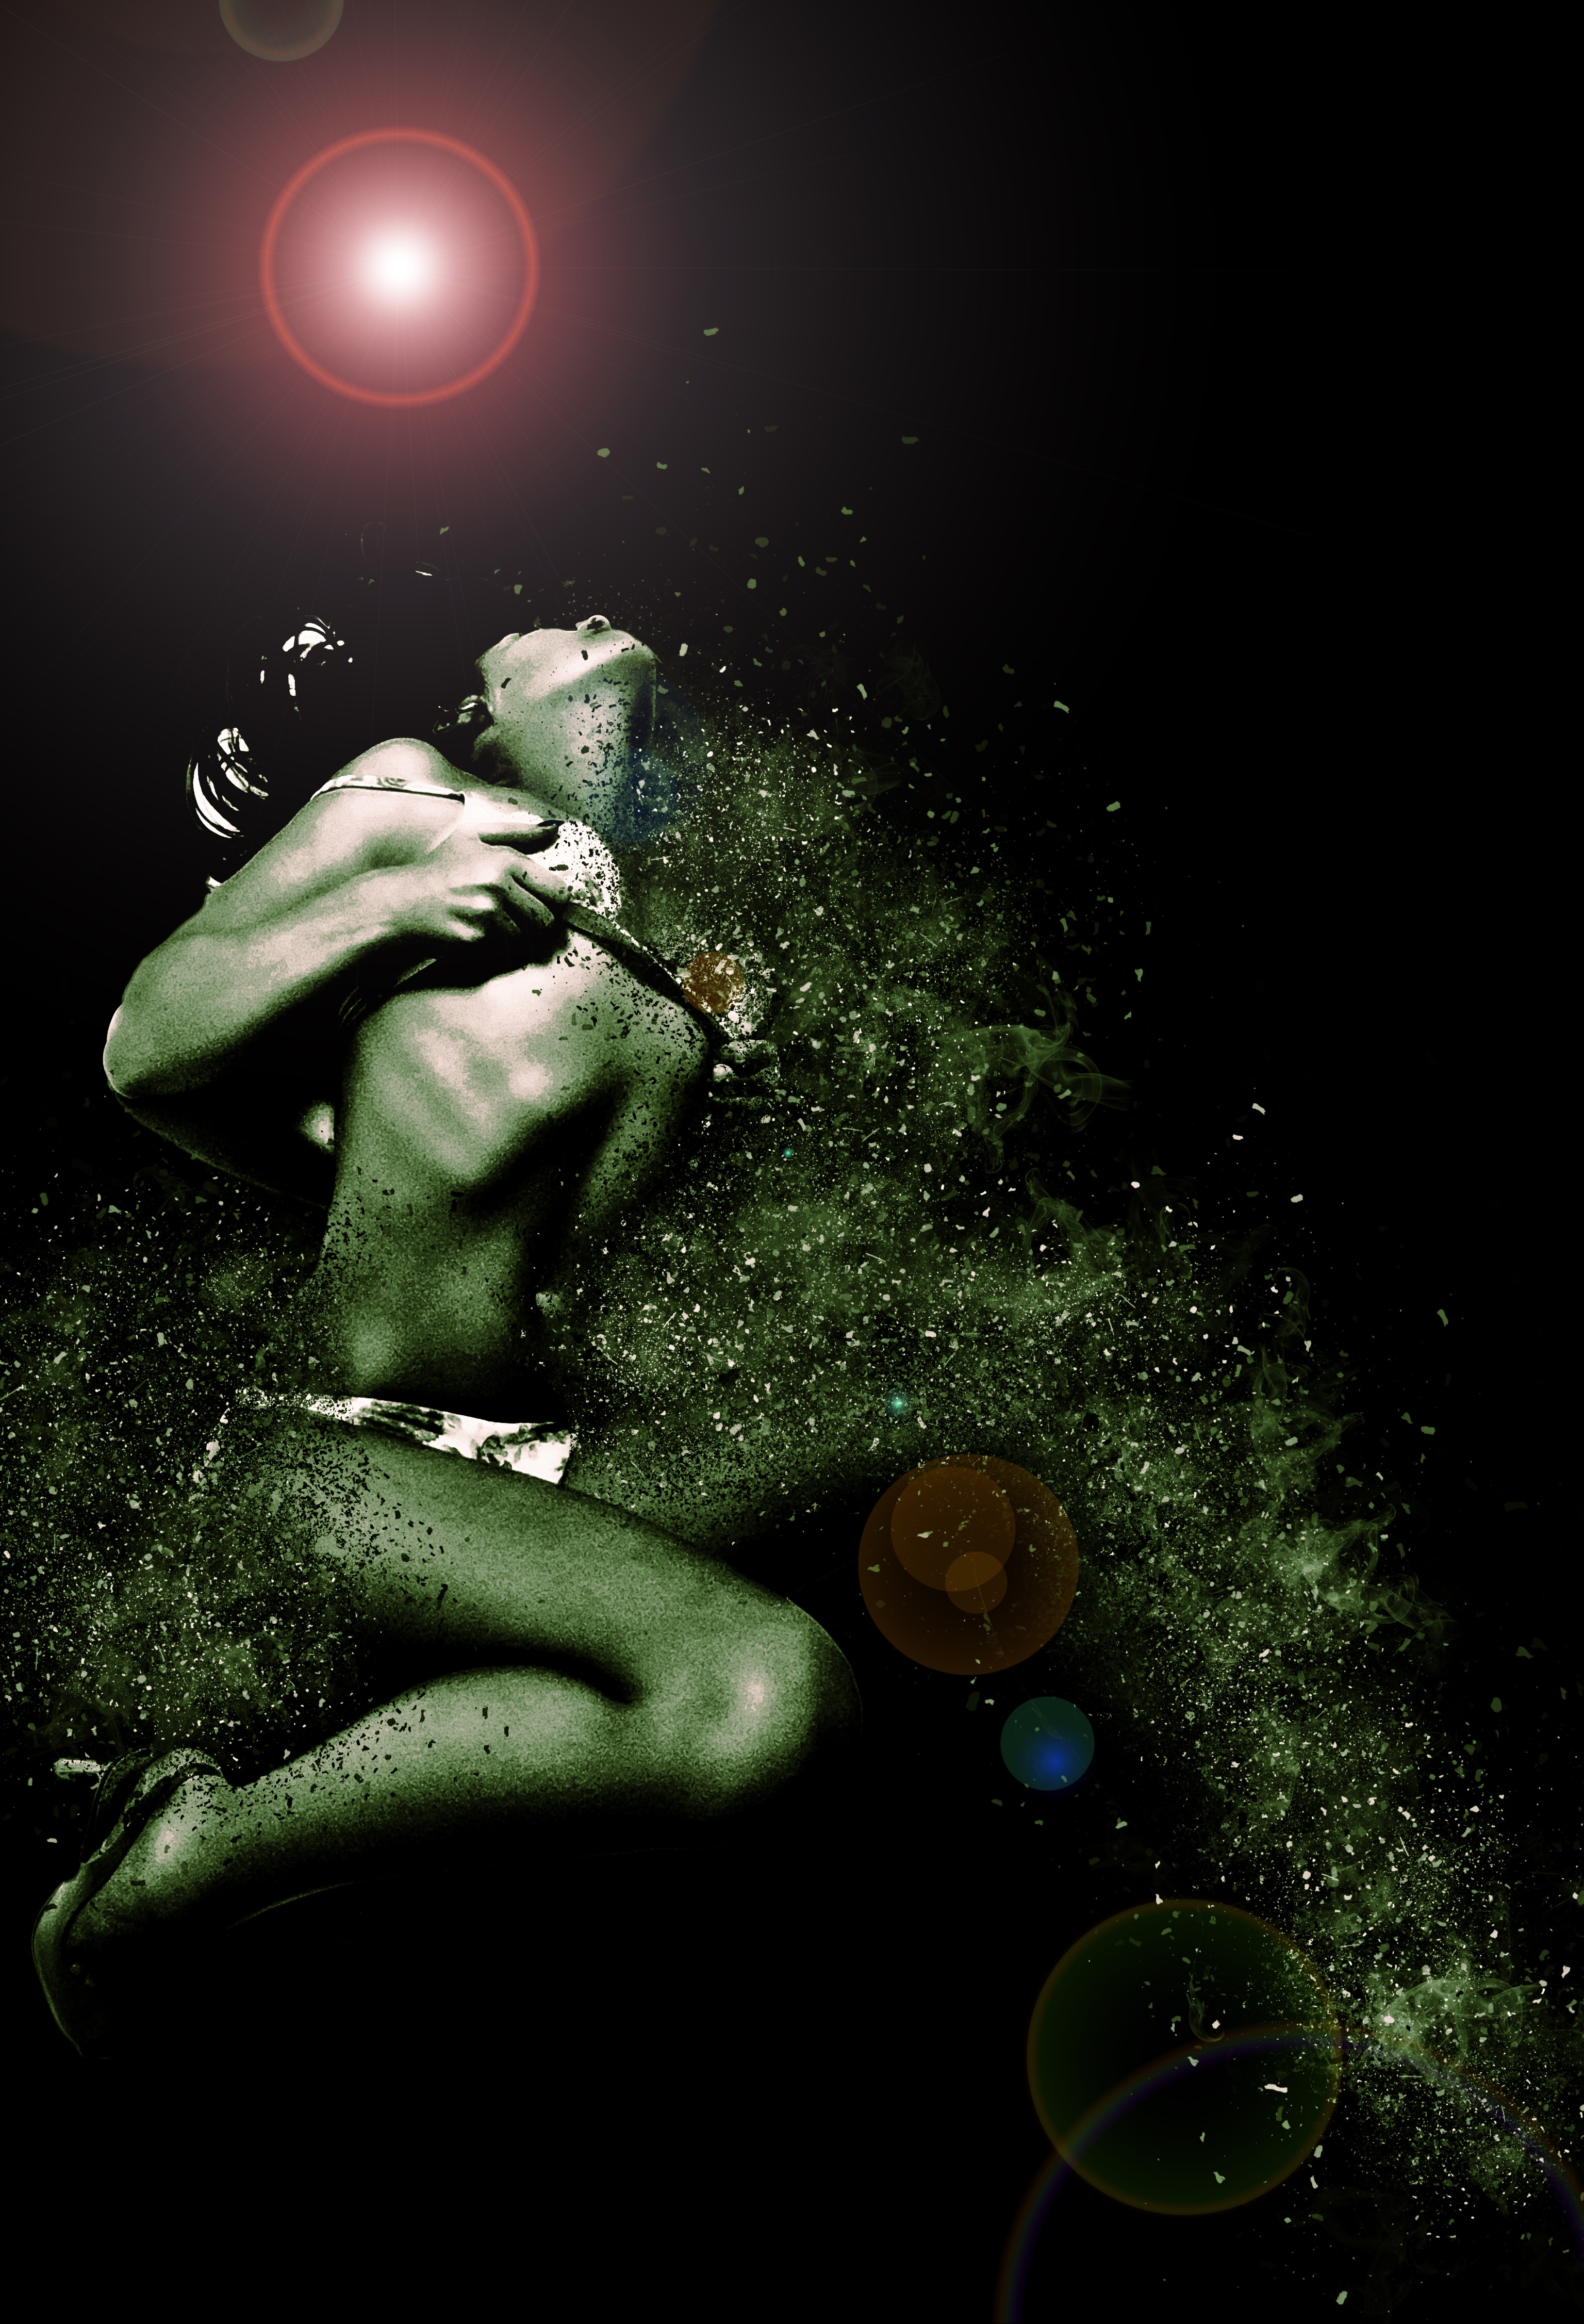
light, woman, hair, night, female, portrait, model, young, green, human, darkness, smile, lichtspiel, face, art, legs, pose, beautiful, sexy, pretty, young woman, screenshot, sensual, lascivious, computer wallpaper